Mount St. Peter Church

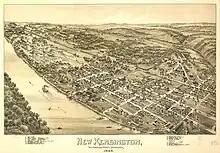
New Kensington, prior to its industrial development and the influx of several hundred Italian immigrants.

By 1910, the city was also the home of a car manufacturing company, the New Kensington Automobile Company. In addition, the Pittsburg Motor Car Company had established a production plant for its "Pittsburg Six" model in New Kensington. By 1904, the American Tin Plate Company (capital stock owned by the United States Steel Corporation) had established the six facilities of the Pittsburgh Mills and six of the Pennsylvania Mills in New Kensington.